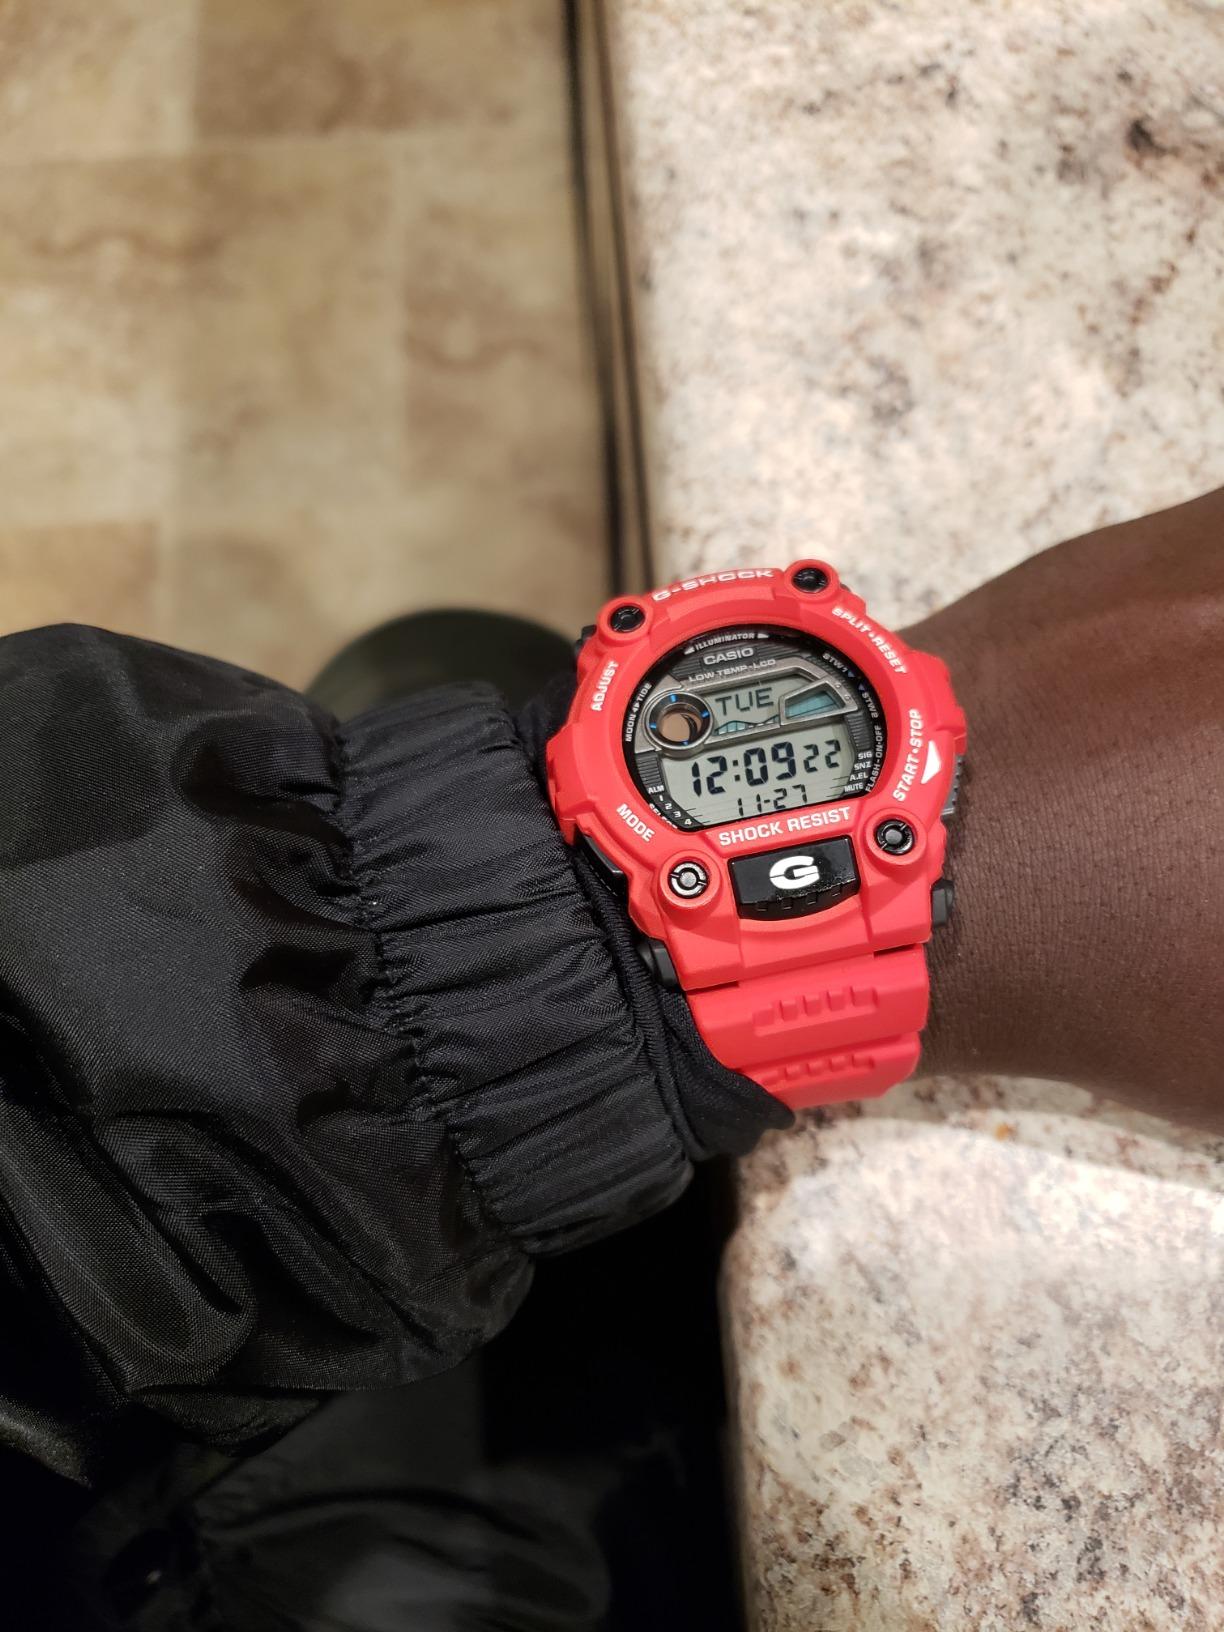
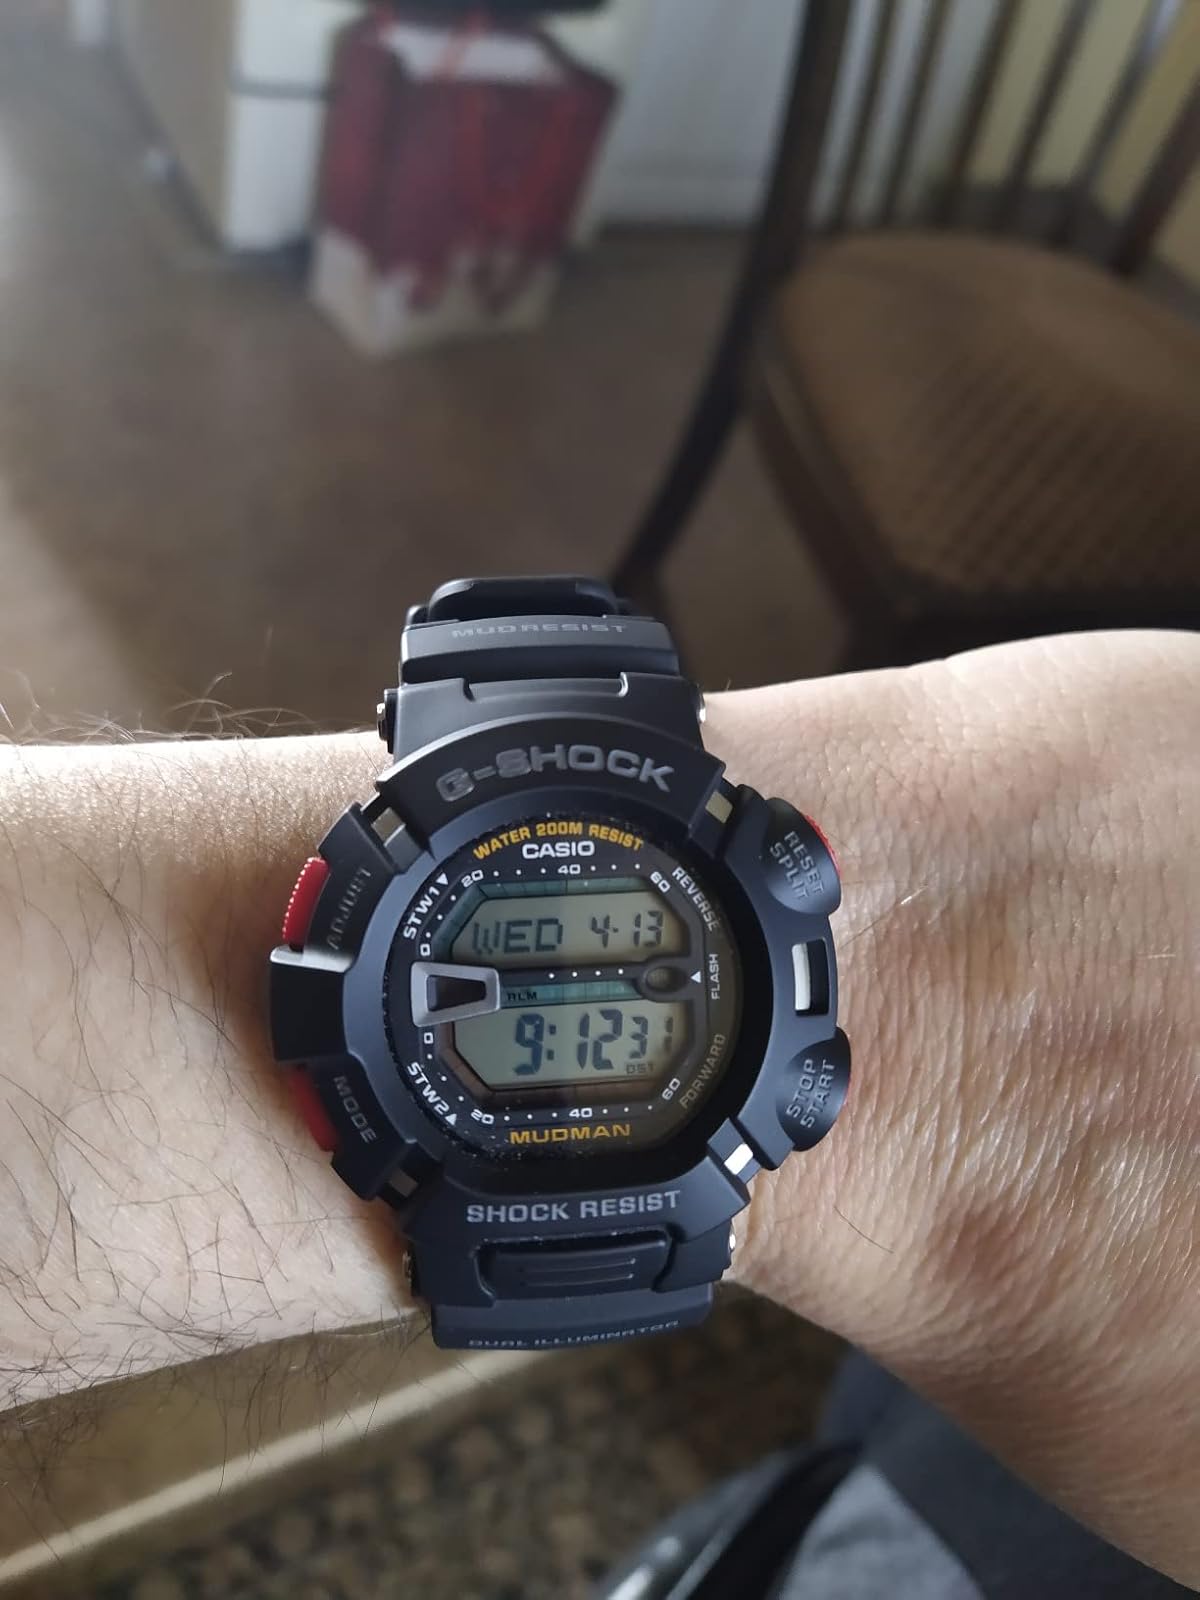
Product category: accessories_watch
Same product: no